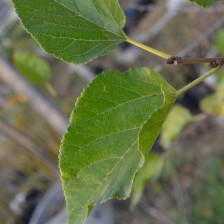
Variety: Kamphaengsaeng42